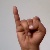
The image shows a hand gesture representing the letter 'I' in Indian Sign Language.